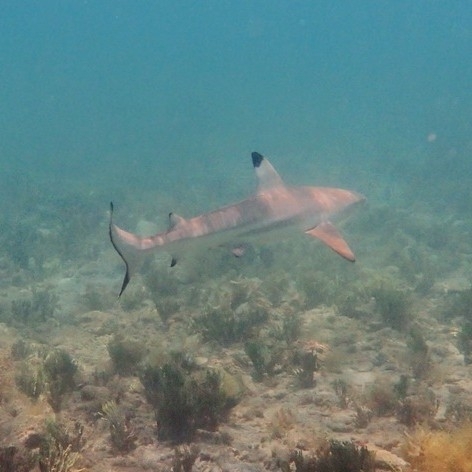
Carcharhinus melanopterus (Blacktip Reef Shark)